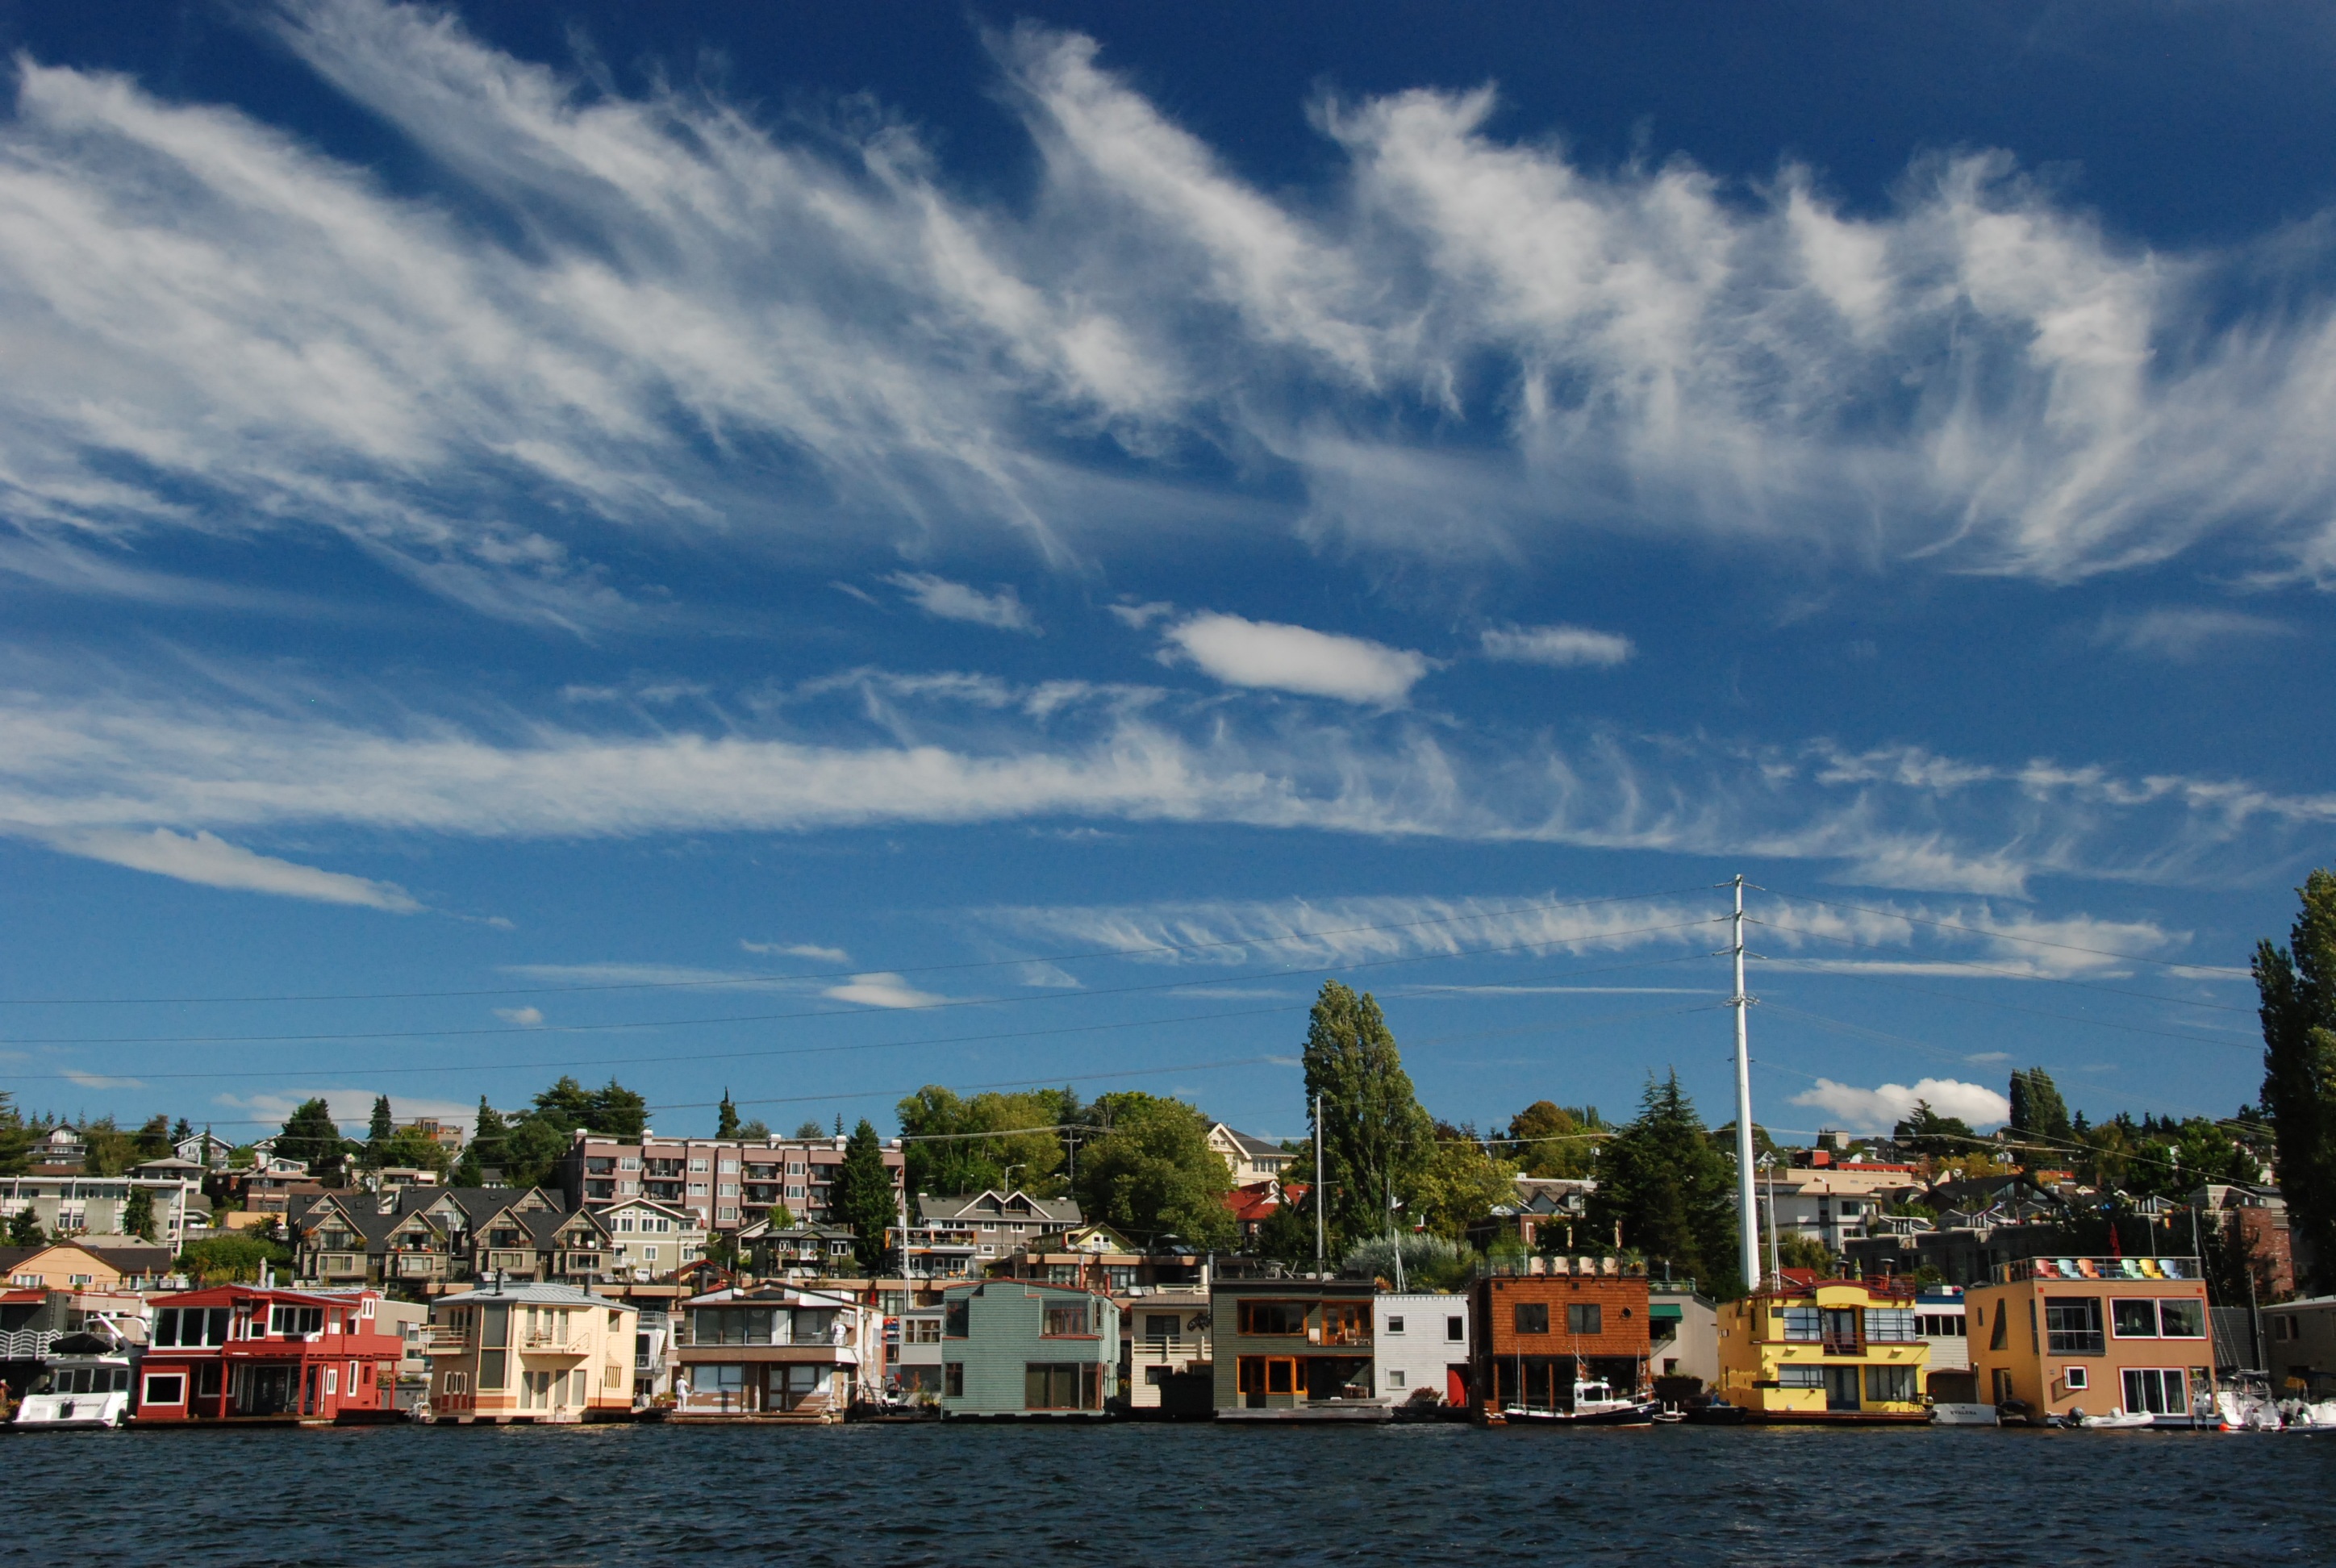
sea, coast, water, horizon, dock, cloud, sky, skyline, lake, city, river, cityscape, panorama, dusk, evening, vehicle, bay, boathouse, harbor, marina, waterway, houseboats, human settlement, clouds lake